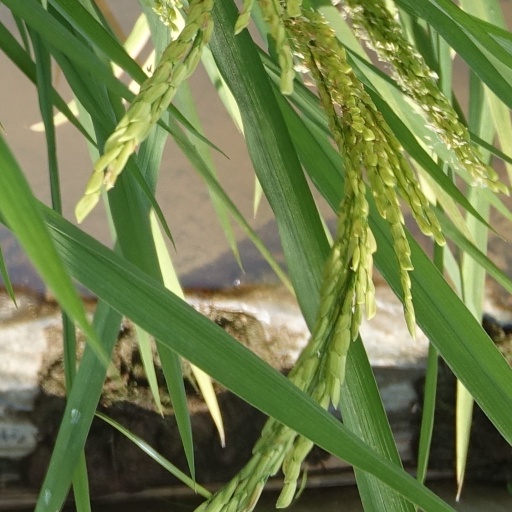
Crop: rice